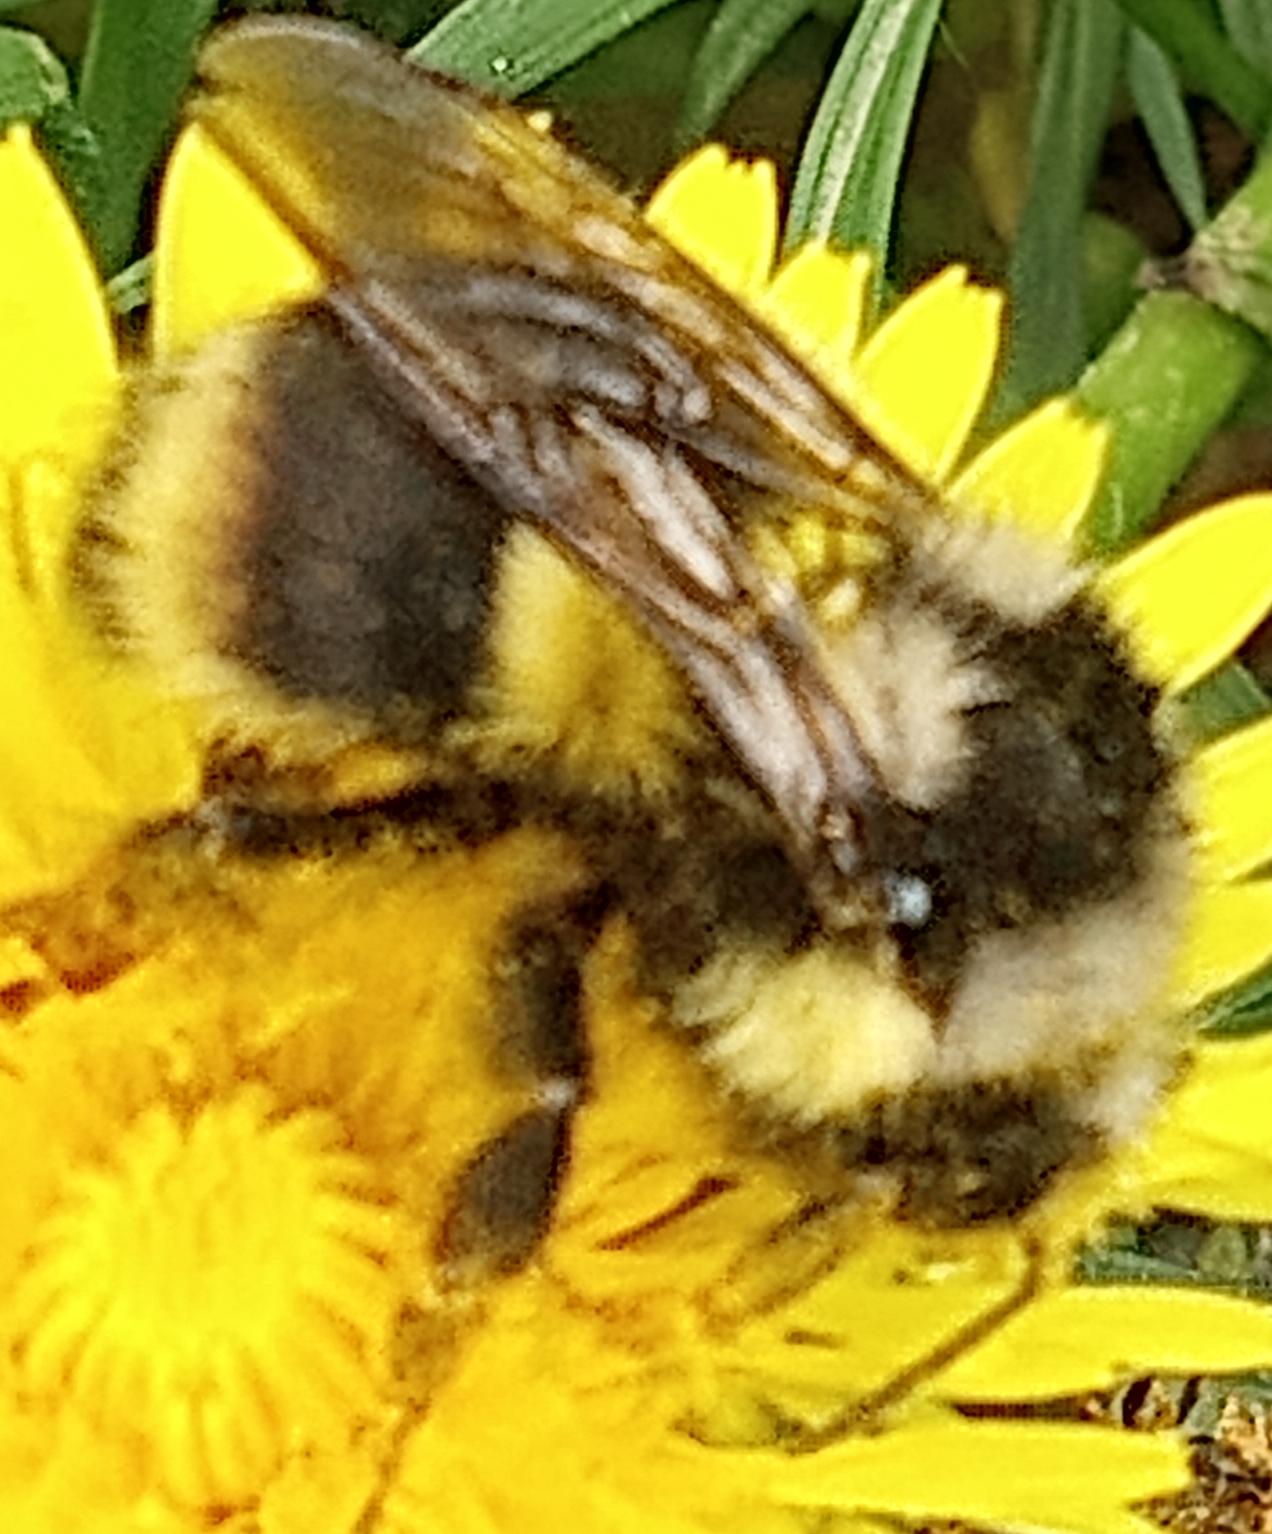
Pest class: non_pest_herbivores